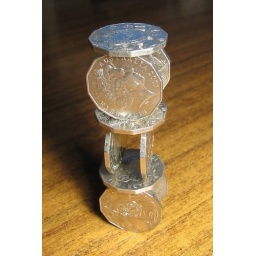
A tree tier tower of Australian 50 cent coins. The 12 sided or dodecagonal shape appeared in 1969.